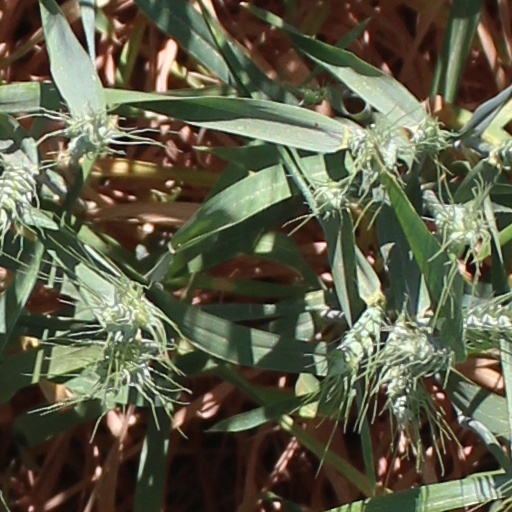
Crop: wheat